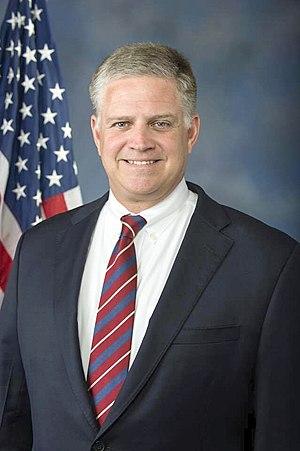
Drew Ferguson, né le 15 novembre 1966 à Langdale, est un homme politique américain, élu républicain de Géorgie à la Chambre des représentants des États-Unis depuis 2015.
Depuis 2013, l'État de Géorgie dispose de 14 représentants à la Chambre des représentants des États-Unis.